Battle of Kumbo

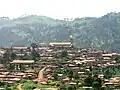
Photo of Kumbo and surrounding hills in 2012

On early 10 April 2024, Ambazonian separatist rebels of the Bui Unity Warriors attacked the base of the Cameroonian Rapid Intervention Battalion in Kumbo, resulting a battle that lasted for hours. Several insurgents and at least one Cameroonian soldier were killed. After the rebel main force had retreated from the town, Cameroonian security forces conducted raids and revenge attacks in and around Kumbo in response to the initial attack. News sites reported that civilians were among those killed by the soldiers, though this was denied by the local military leadership.